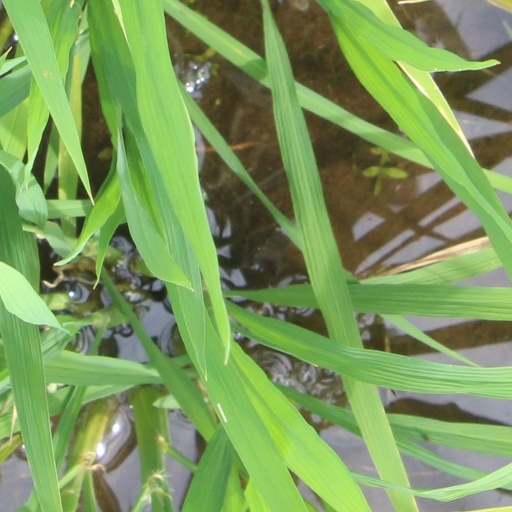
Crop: rice